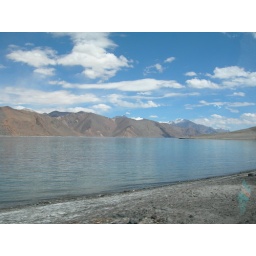
pangong lake. highest salt water lake in the world. it's HUGE.